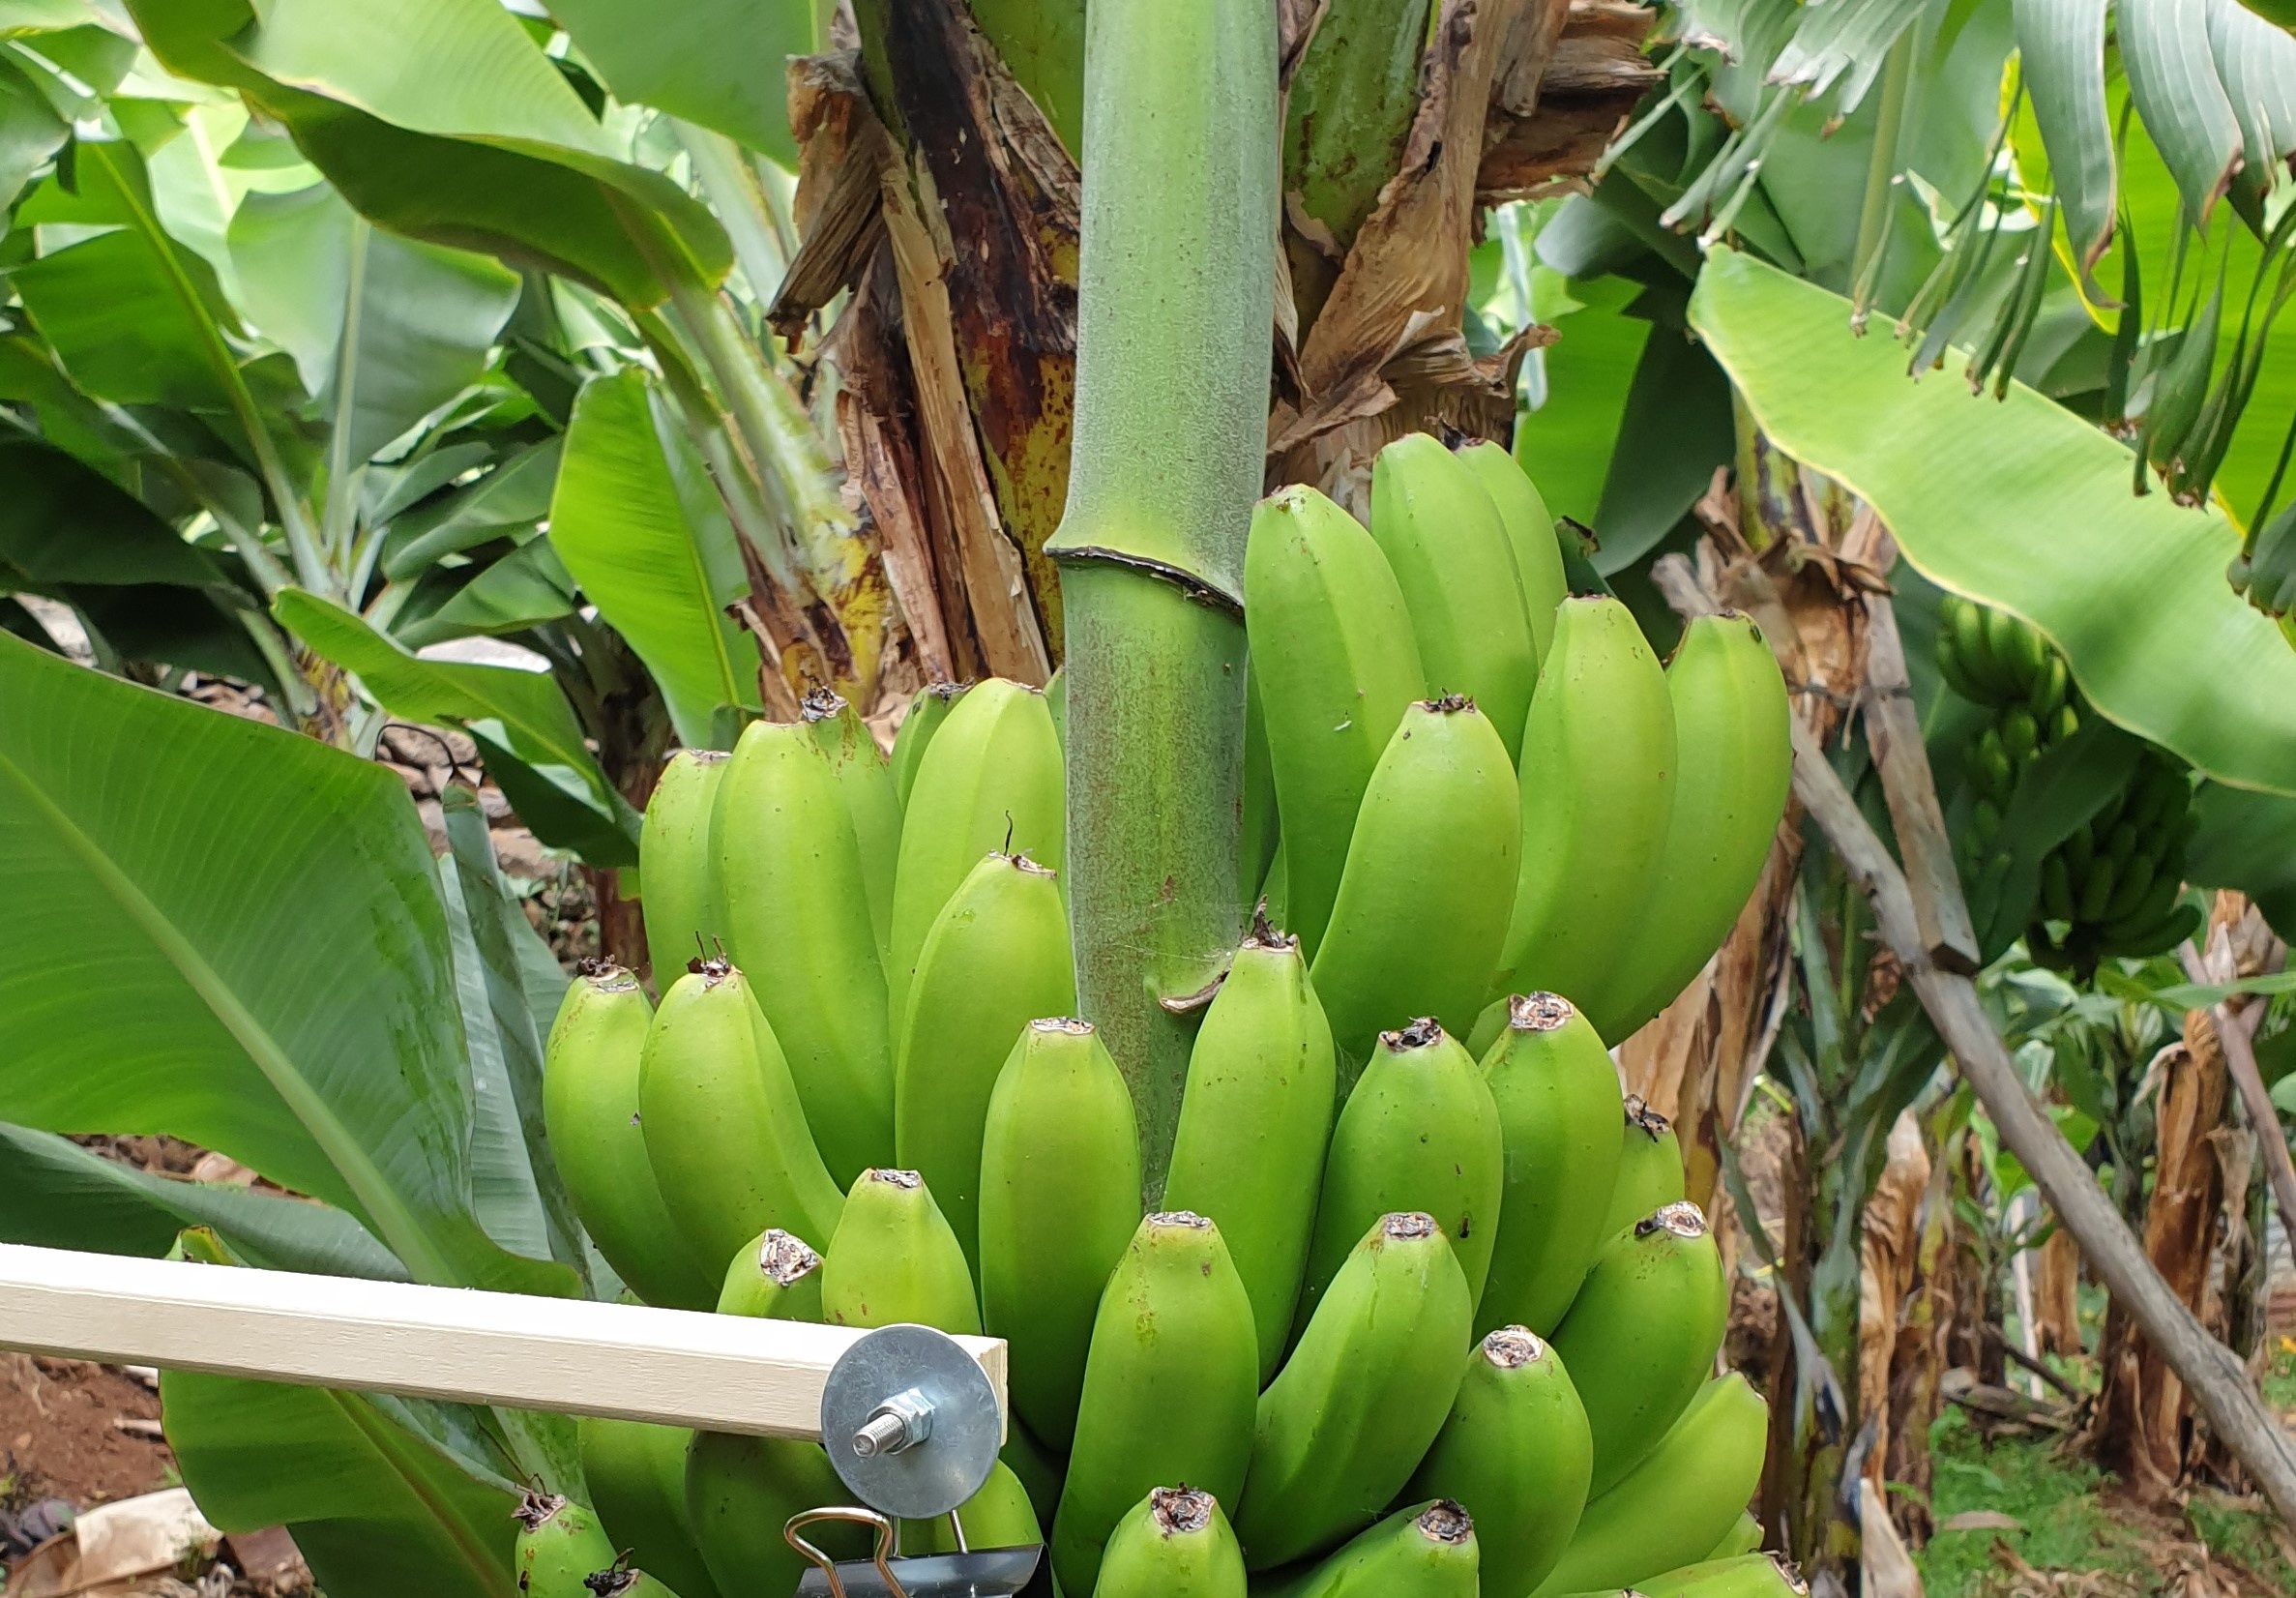
Label: Cut